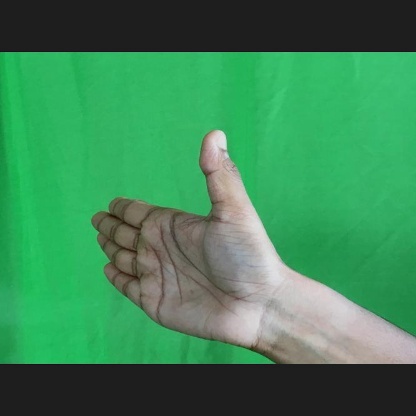
Mudra: Ardhachandran